Revisions (Stargate SG-1)

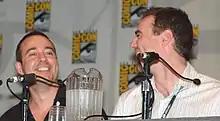
The episode was written by Joseph Mallozzi (left) and Paul Mullie (right).

The episode was written by writing duo & co-executive producers Paul Mullie and Joseph Mallozzi. During the episodes development, it was originally known as "Bubble World" and was pitched as a standalone episode that did not rely on any of the ongoing story arcs or greater mythology of the show. According to Mullie, the genesis of the story had been "kicking around in different versions for a couple of years". The duos original pitch was for a far darker story, however, executive producer Robert C. Cooper steered them in a different direction. After putting the story to the rest of the writing staff, a number of changes were made; the character name Evanna was changed to Evalla, with Mallozzi commenting that "Evanna reminds Paul of Ivana Trump", whilst the young boy, who was originally called Aidan was instead changed to be Nevin and Parlan became Pallan. Writing the script, Mallozzi and Mullie constructed the dialog in their typical manner "throwing out variations on lines, different attacks on the respective scenes", with the complete process taking some 2 weeks to complete, whilst also working on other stories and their responsibilities as producers on the show. As the pair were drafting, Mallozzi commented that a detail regarding the way in which the "computer reboots the system" initially caused their entire story to unravel under scrutiny, but was fixed by giving additional detail on the parameters of the computer in the story. In an earlier draft of the story, Daniel Jackson would have tried on the link and had his memories altered; with the team having to try and get through to him in the episodes climax. Mallozzi explained that this was taken out of the story as "it seemed highly unlikely that they would risk connecting to that alien device before having it thoroughly tested first".